List of Primetime Creative Arts Emmy Awards received by Netflix

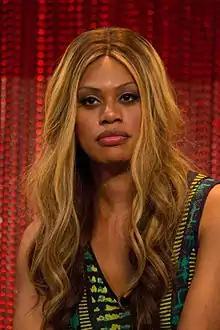
Laverne Cox became the first transgender person to be nominated for an Emmy in 2014.

In 2019, sixth-place finisher Ryan O'Connell became the fifth nominee in the category after Jonathan Banks' nomination was revoked. It was determined that several episodes were shorter than two minutes, violating the Academy of Television Arts & Sciences' rule that six episodes air during the eligibility period with a runtime of at least two minutes.